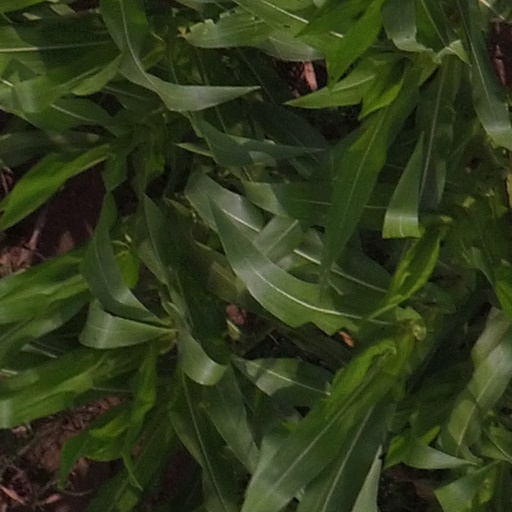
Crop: maize; corn